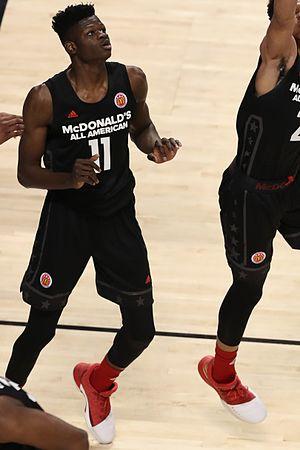
Mohamed Fakaba Bamba, dit Mo Bamba, né le 12 mai 1998 à Harlem dans l'État de New York, est un joueur de basket-ball américain évoluant au poste de pivot. Il est choisi en 6ᵉ position par le Magic d'Orlando lors de la draft 2018 de la NBA.